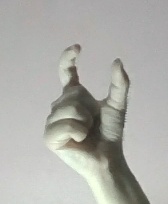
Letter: nun